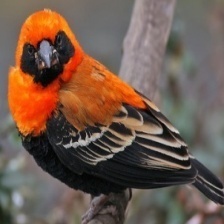
Species: NORTHERN RED BISHOP
Scientific name: EUPLECTES FRANCISCANUS